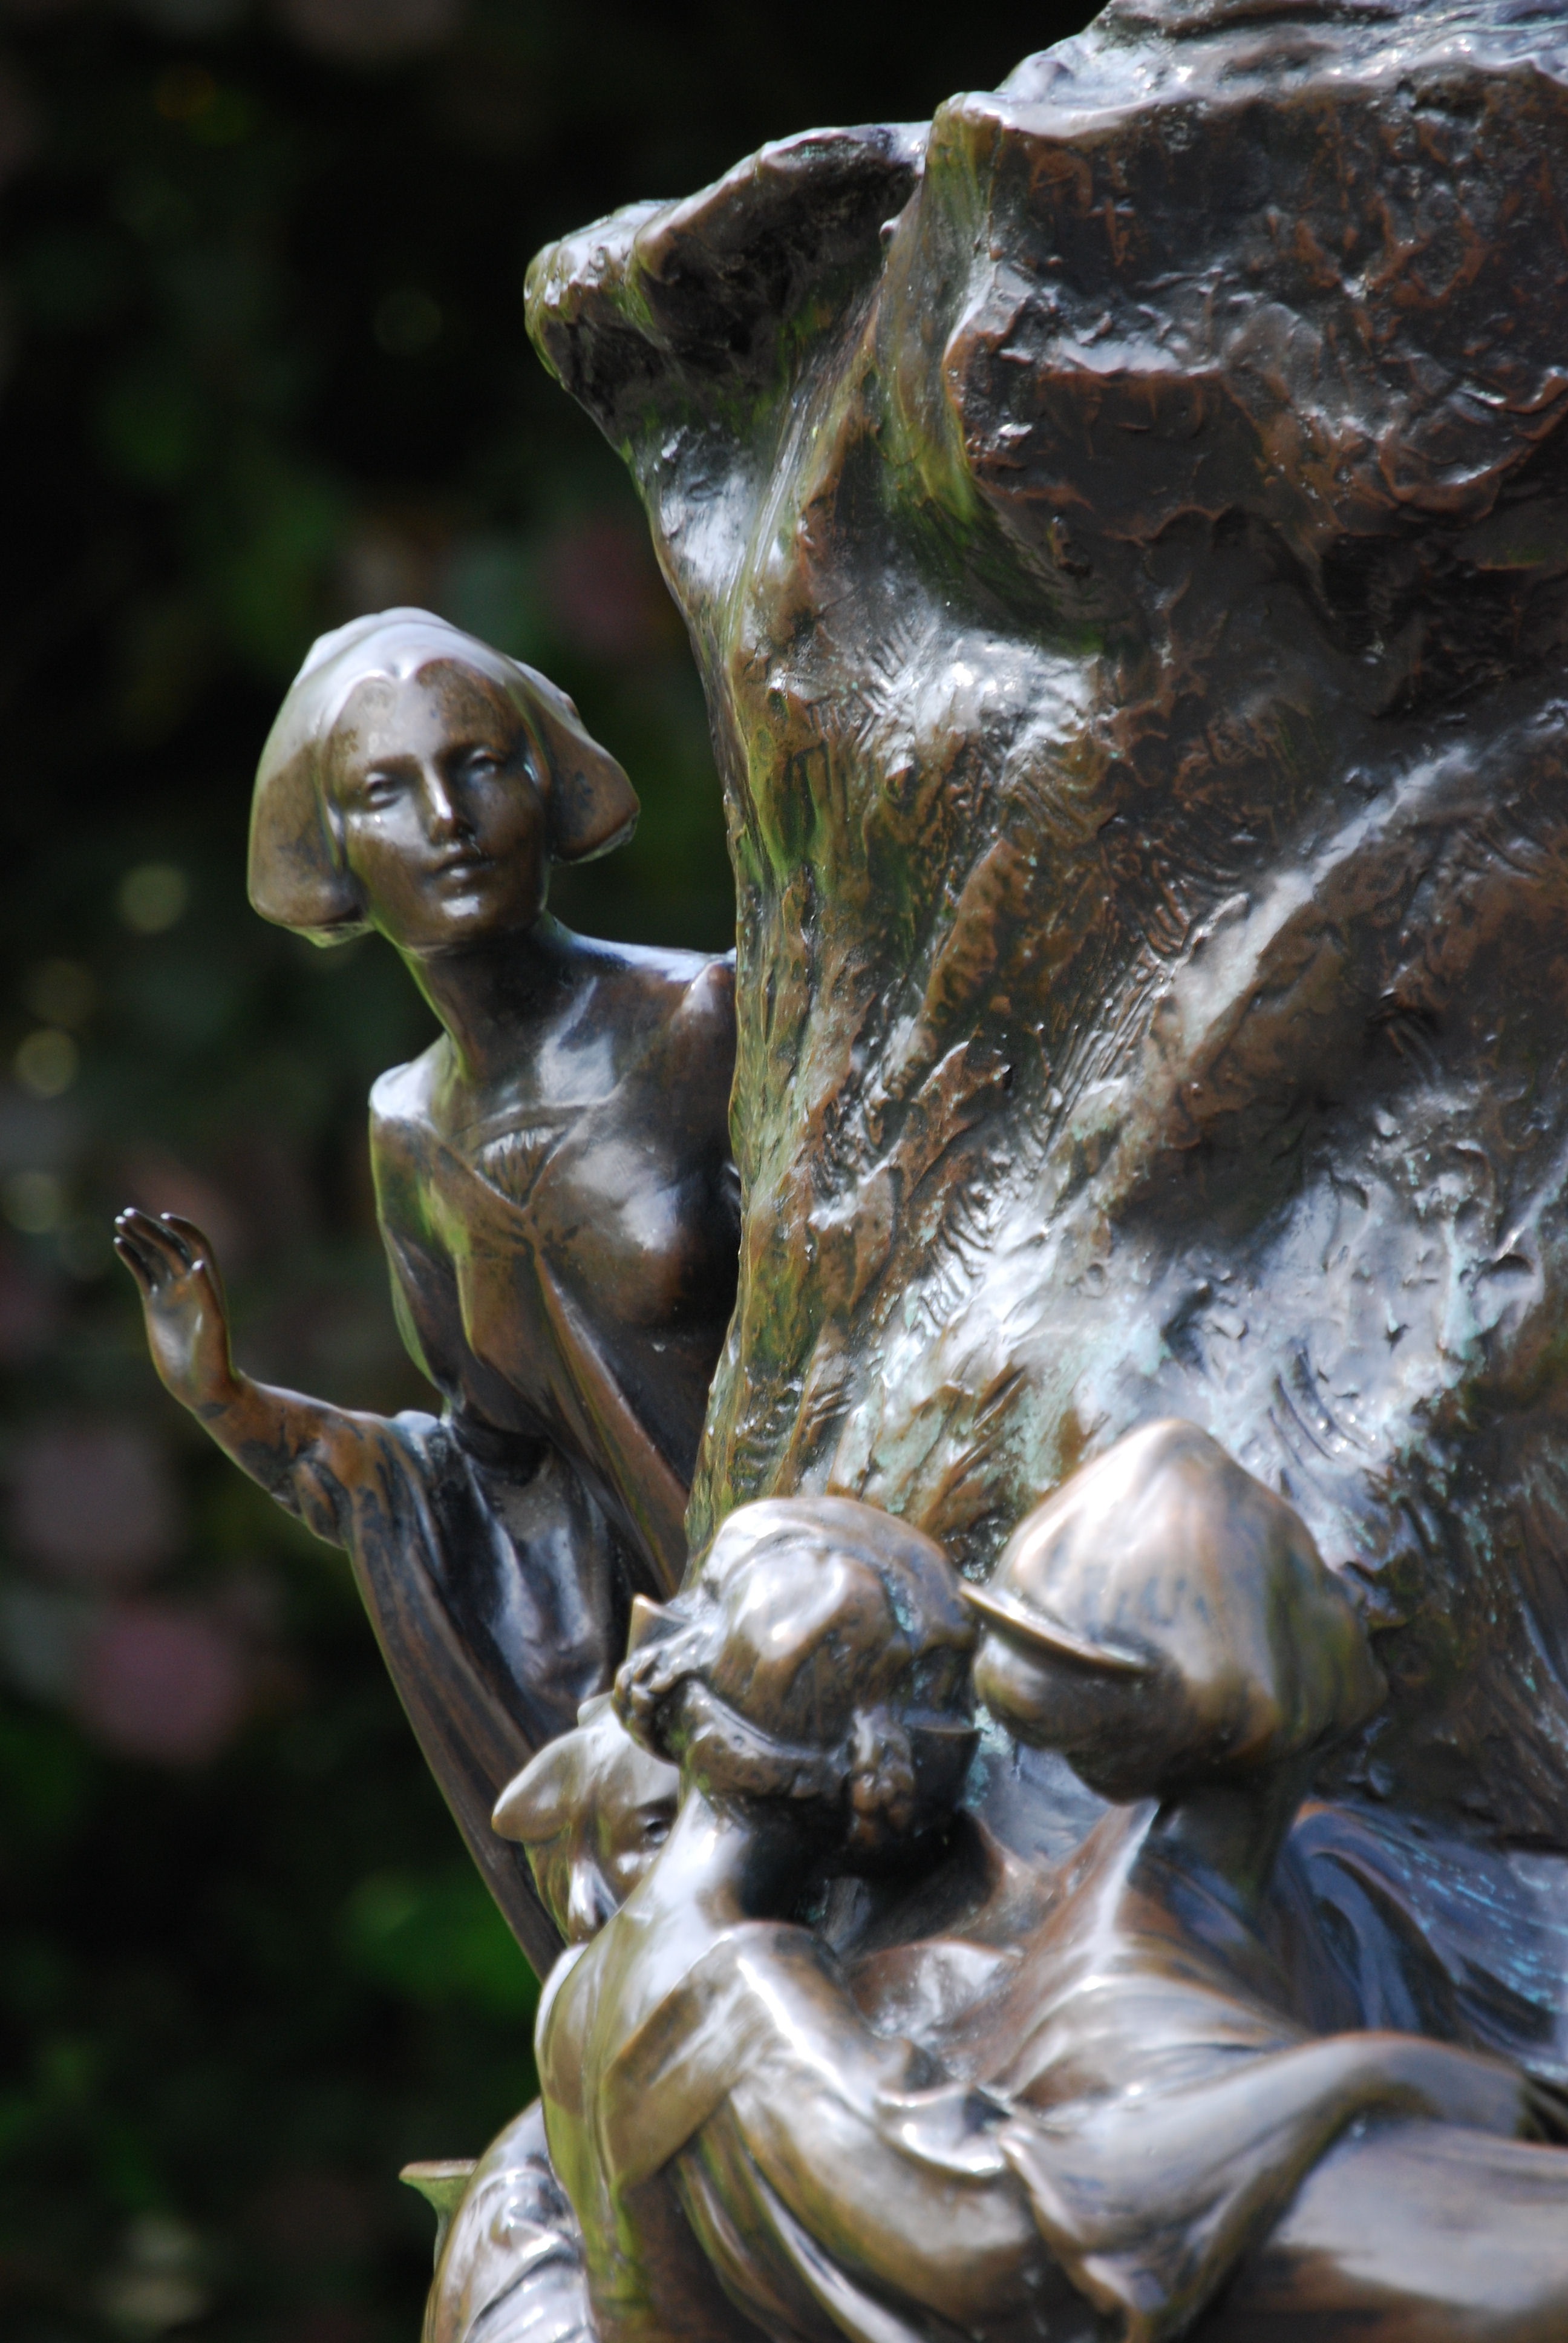
monument, statue, material, gargoyle, sculpture, london, art, bronze, detail, story, carving, character, water feature, mythology, bronze sculpture, ancient history, kensington gardens, peter pan